Robert L. Spotswood House

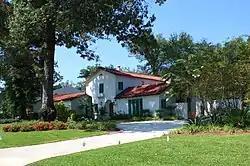

The Robert L. Spotswood House, also known as the J. Clyde Glenn House, is a historic residence in Mobile, Alabama, United States. It was built in 1926 in the Spanish Colonial Revival style. The house was placed on the National Register of Historic Places on July 12, 1991, as a part of the Spanish Revival Residences in Mobile Multiple Property Submission.